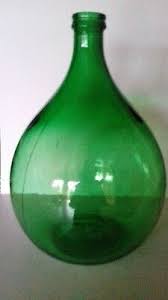
Waste category: glass